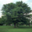
Label: maple_tree